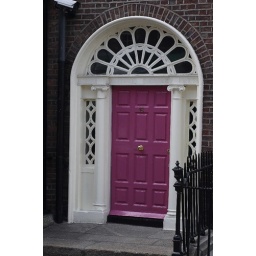
One of the many colorful doors in Dublin.